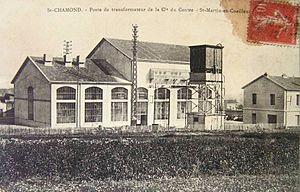
Saint-Martin-en-Coailleux (Loire), poste de transformateur de la Cie du Centre, carte postale ancienne (non grevée de droits).
Saint-Martin-en-Coailleux est une ancienne commune française de la Loire.